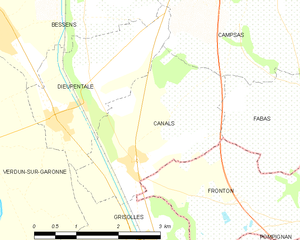
Carte des communes françaises Canals
Canals est une commune française, située dans le département de Tarn-et-Garonne en région Occitanie.